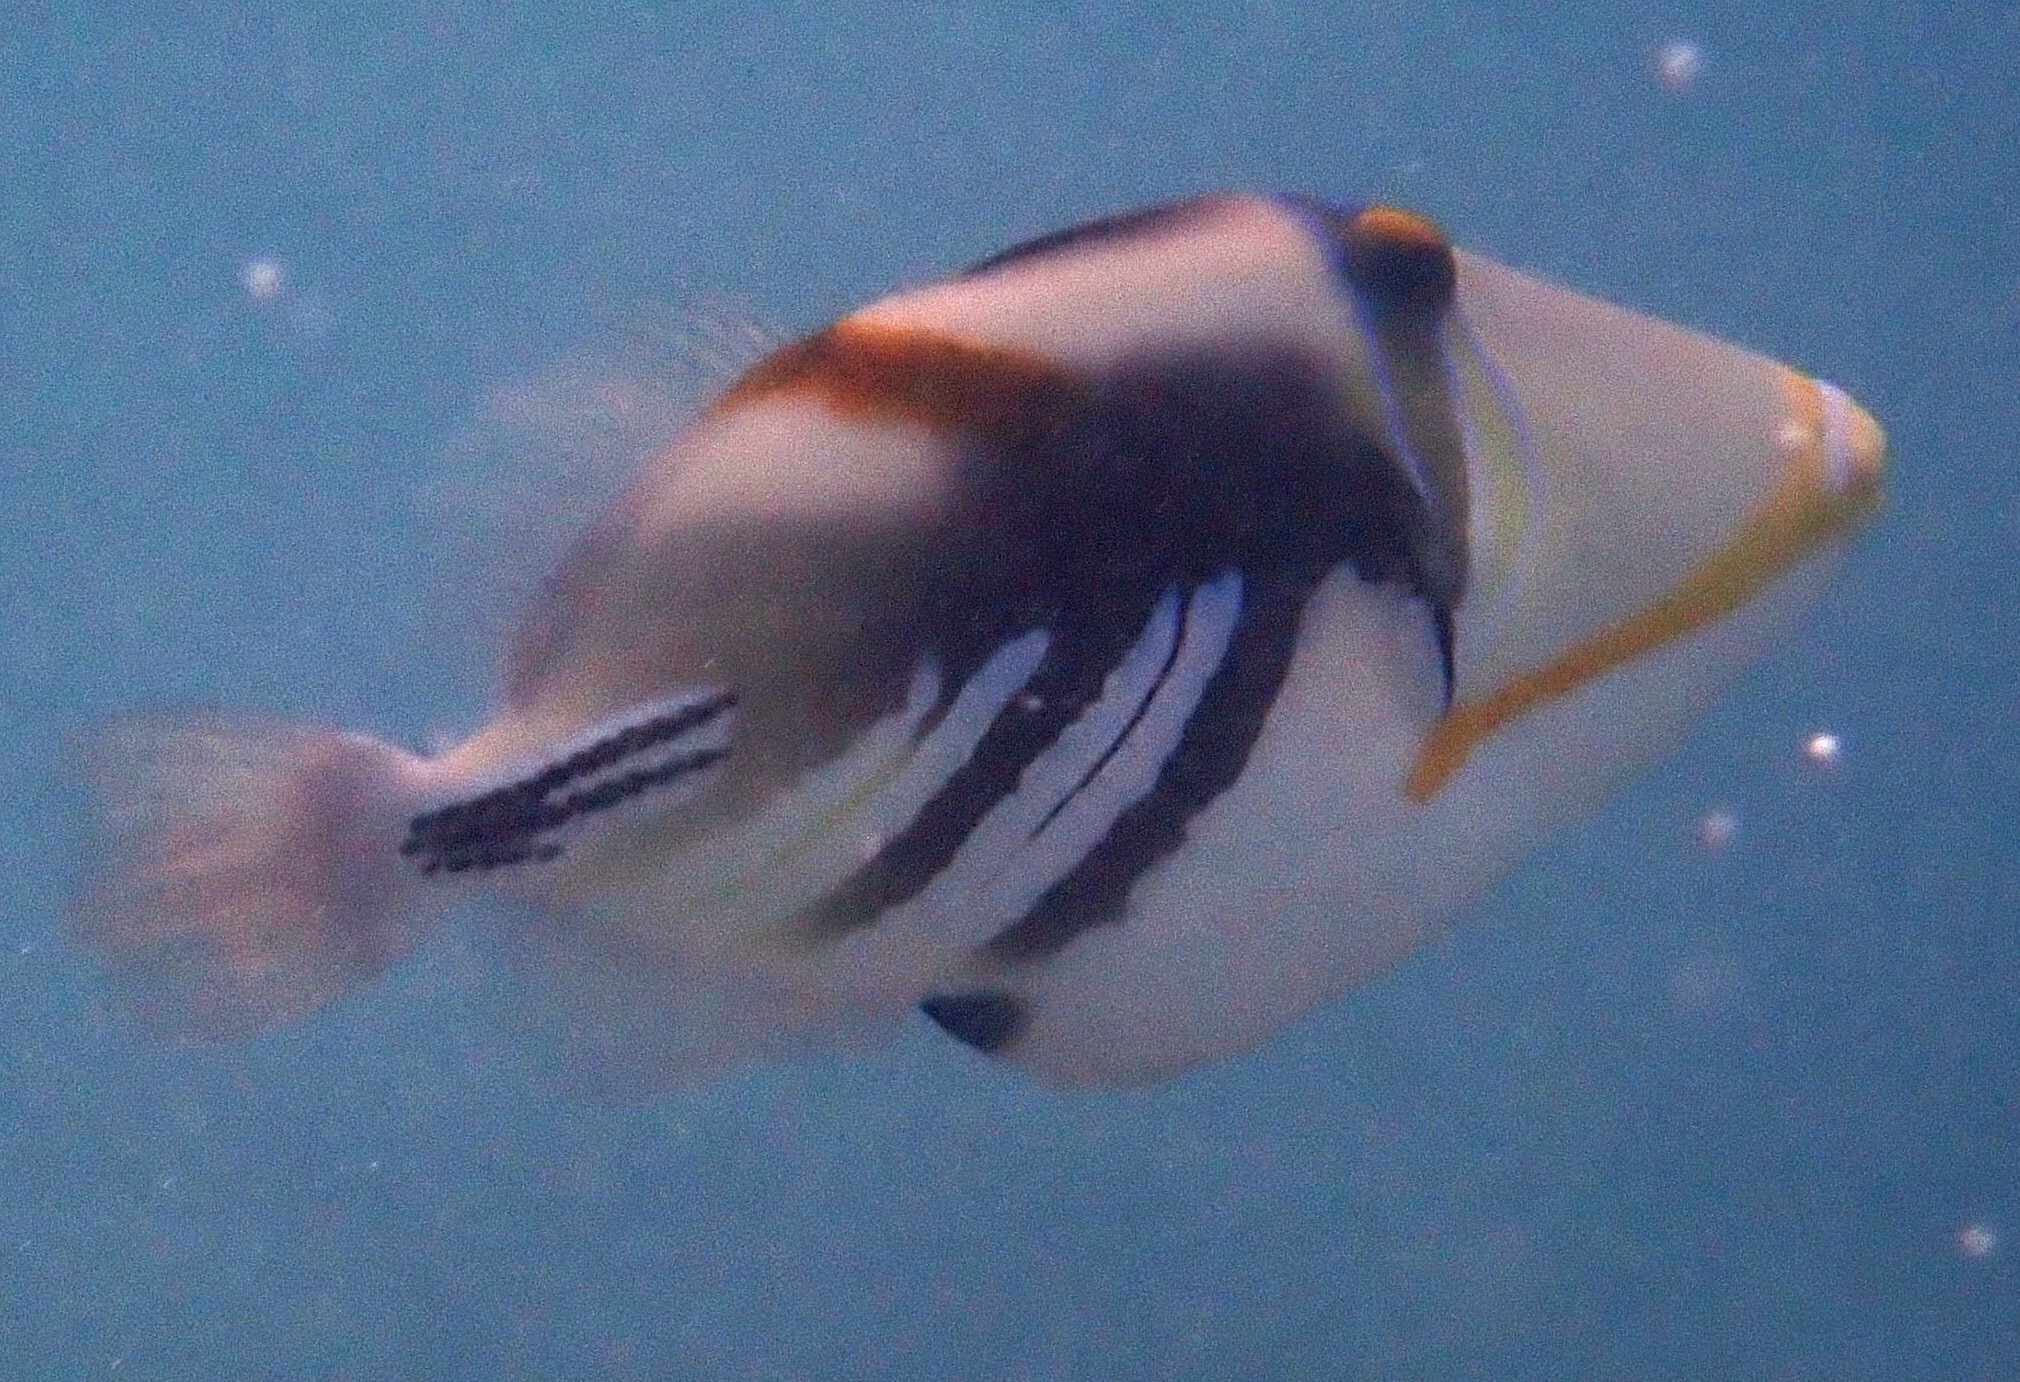
Rhinecanthus aculeatus (Lagoon Triggerfish)